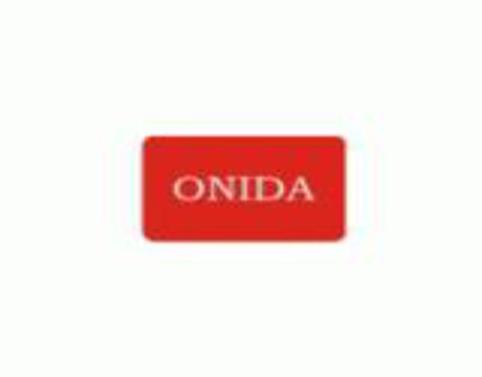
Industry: Electronic